Quarta Flottiglia MAS

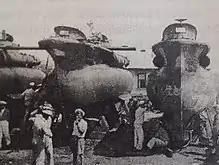
The Black Sea Italian midget submarines under Romanian control, late 1943

The Italian MAS also acted as a flank force in support of army operations off Sevastopol and Novorossiysk and, despite their obvious vulnerability, they captured more than a thousand Soviet troops during the course of their campaigns. The "Flottiglia" lost two torpedo boats and one midget submarine, all of them victims of bombing raids while in port. On 20 May 1943 the Regia Marina decided to repatriate the crew, leaving to German sailors the vessels that were still able to be used. Named "S501-507" the Kriegsmarine's Black Sea MAS boats saw little use due to a lack of spares and German distaste for such small MTBs. "S501", "506" and "507" were paid off by 20 October 1943 while the remaining four carried out anti-submarine patrols duties. The last units with Italian crews that continued to operate in the Black Sea were the five CB midget submarines, which, from the new Sevastopol base made, from June to August 1943, other 21 missions. On 26 August 1943, "CB-4" torpedoed and sank the Soviet submarine "Shch-203". After the Allied armistice with Italy in September 1943, the five extant Italian CB-class midget submarines ("CB-1", "CB-2", "CB-3", "CB-4" and "CB-6") were transferred to the Royal Romanian Navy. They were all scuttled in the Black Sea in August 1944, after King Michael's Coup.